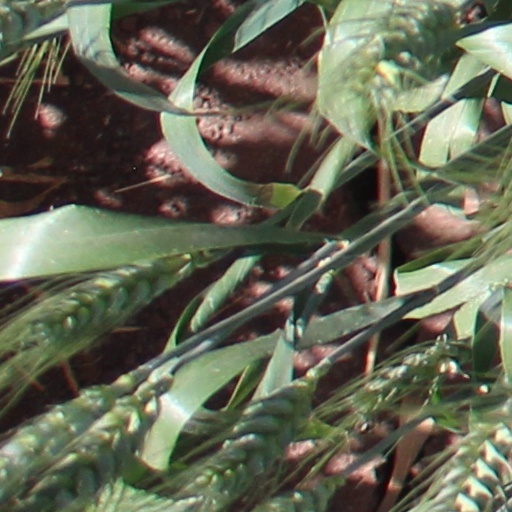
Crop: wheat